The Manson Family (film)

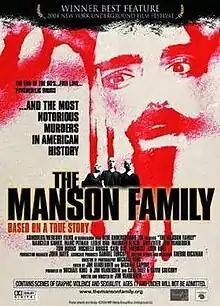
Theatrical release poster

The Manson Family is a 1997 American true crime exploitation horror film written, produced, edited, and directed by Jim Van Bebber. The film covers the lives of Charles Manson and his family of followers.